Ginásio do Maracanãzinho

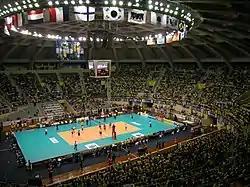
Inside the Maracanãzinho during a volleyball game at the 2010 World League.

The Maracanãzinho's construction started on April 13, 1954 and lasted five months. It was built by Construtora Prolar S.A. The architects were Rafael Galvão, Pedro Paulo Bernardes Bastos, Orlando Azevedo and Antônio Dias Carneiro, the engineer was Joaquim Cardoso. The gymnasium was inaugurated on September 24, 1954, with that year's Men's Basketball World Championship, for which it had a capacity for 25,000 spectators. The arena also hosted the 1963 event of the same competition, with the home team, coached by Kanela taking the gold medal, its second Men's Basketball World Championship in a row.